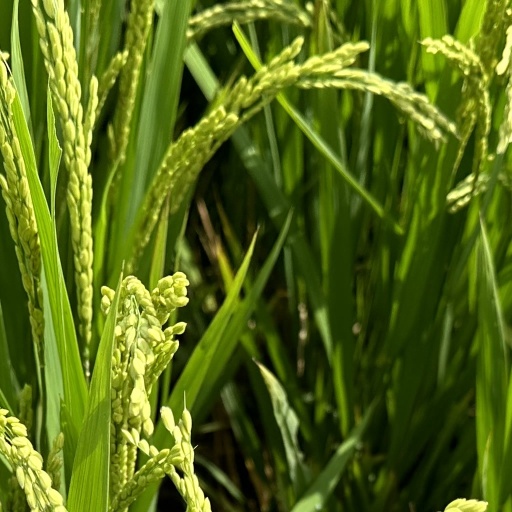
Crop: rice